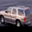
Label: automobile